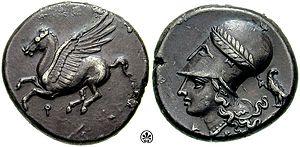
La figure de Pégase en numismatique est présente aussi bien sur des médailles que sur des monnaies, principalement antiques.